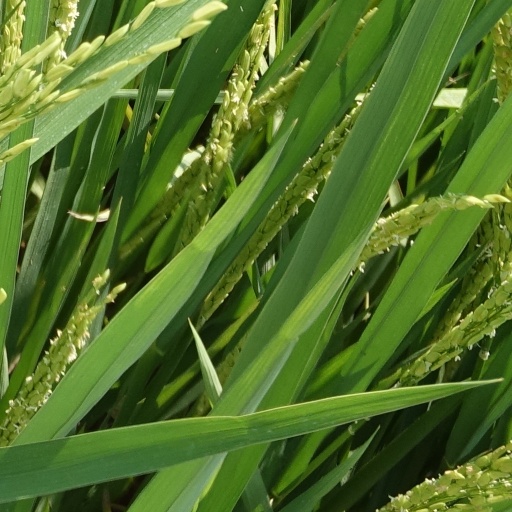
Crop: rice